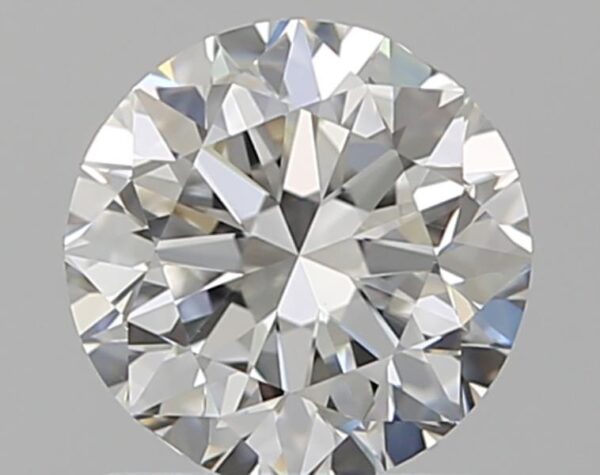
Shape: round
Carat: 1
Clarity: VS1
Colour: G
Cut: VG
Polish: EX
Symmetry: VG
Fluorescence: N
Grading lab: GIA
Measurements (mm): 6.17 x 6.26 x 4.01